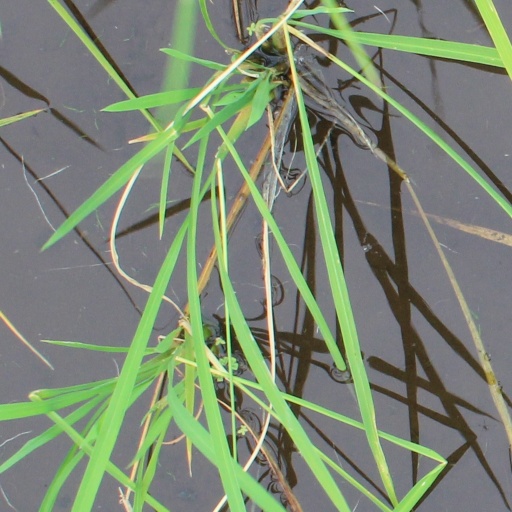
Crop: rice